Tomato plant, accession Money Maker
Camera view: tilt-top (135 deg); turntable rotation: 90 degrees
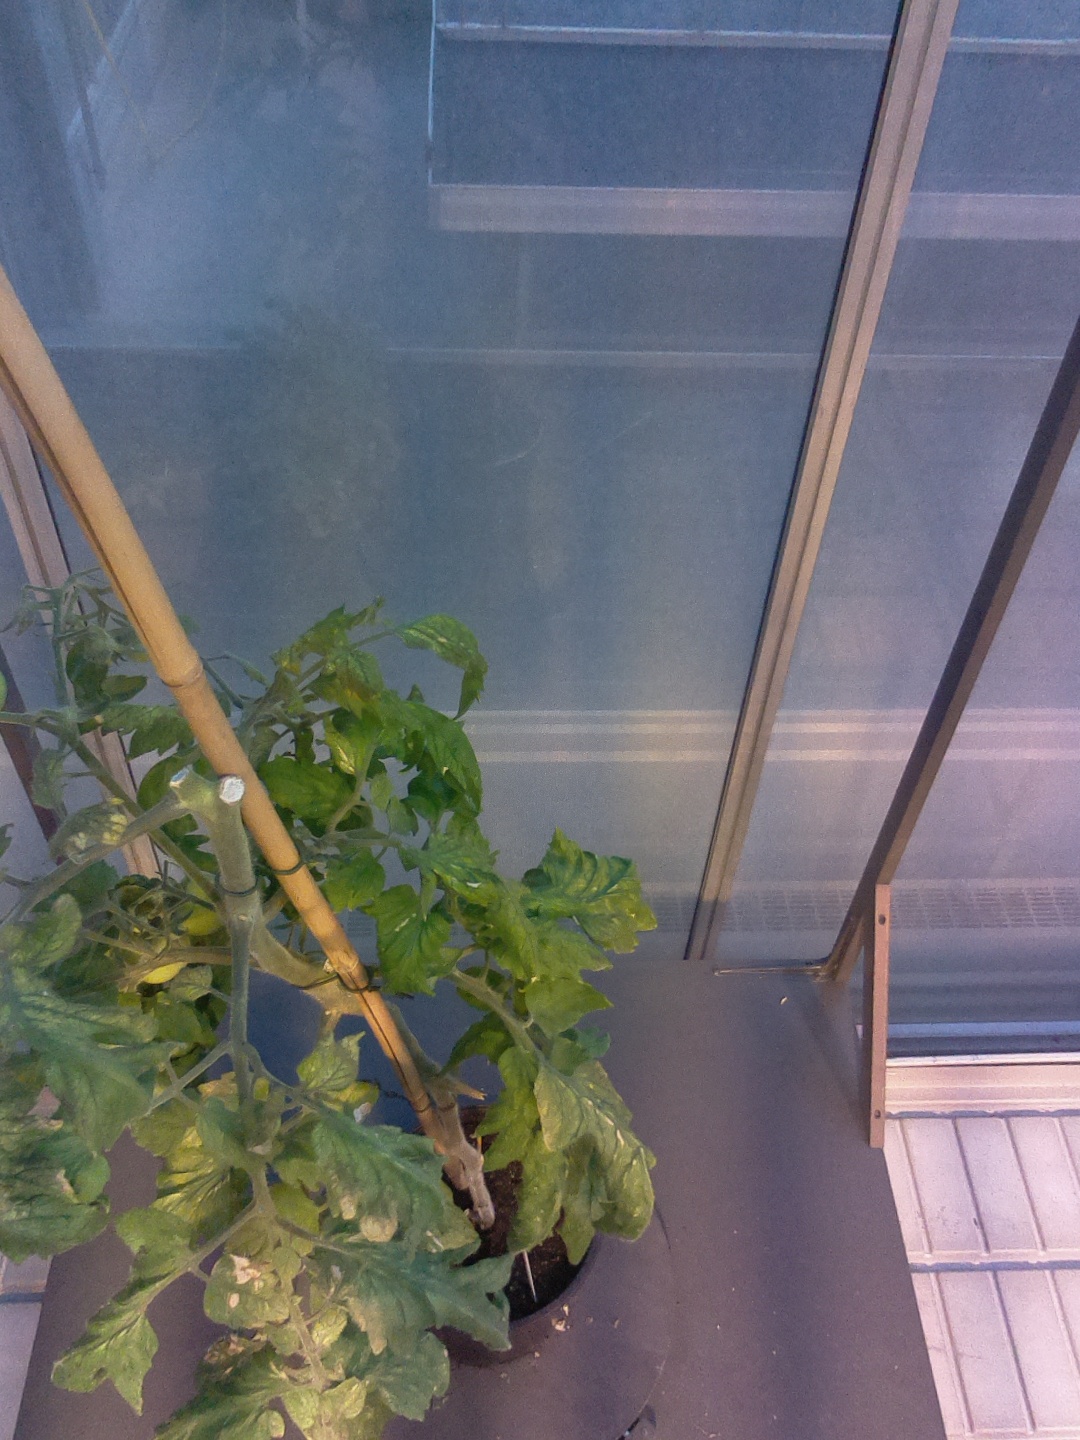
BBCH growth stage 75: 50%-60% of final fruit size